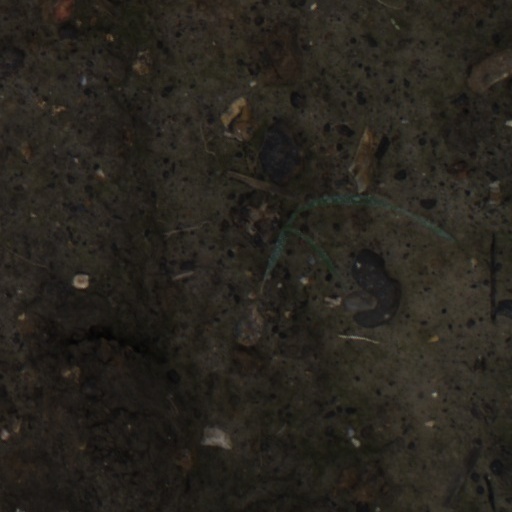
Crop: wheat